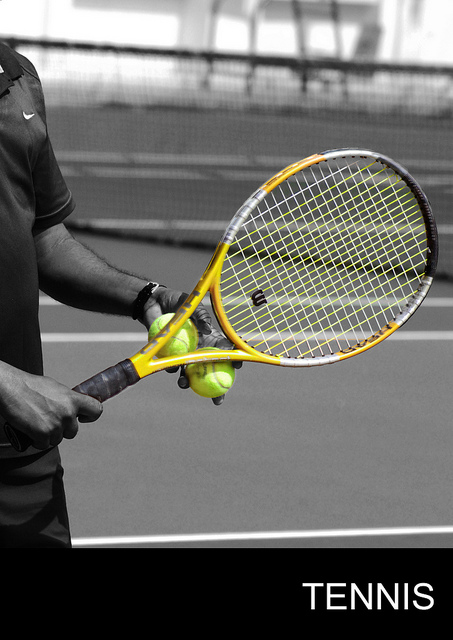
hình ảnh một người đàn ông cầm vợt tennis trong tay